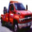
Label: truck